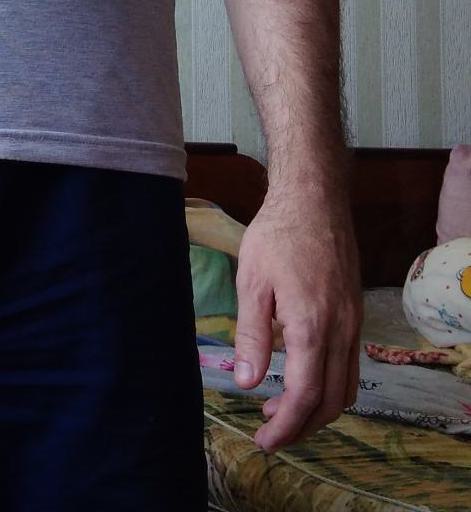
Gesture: no_gesture